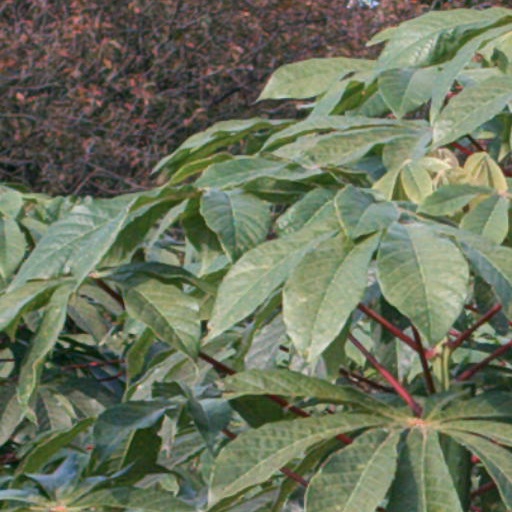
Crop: cassava